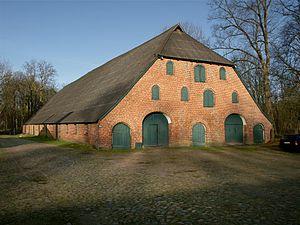
Le château d'Emkendorf est un château du Schleswig-Holstein qui fait la transition entre le style baroque tardif et le néoclassicisme. Il se trouve à Emkendorf dans l'arrondissement de Rendsburg-Eckernförde.
Emkendorf est une municipalité allemande située dans le land du Schleswig-Holstein et dans l'arrondissement de Rendsburg-Eckernförde. En 2015, sa population est de 1 370 habitants.